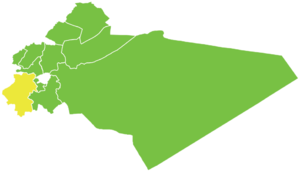
Le District de Qatana est l'un des dix districts du Gouvernorat de Rif Dimachq, situé dans le sud de la Syrie ; son centre administratif est la ville de Qatana. D'après le Bureau central des statistiques syrien, sa population était de 207 245 habitants en 2004.